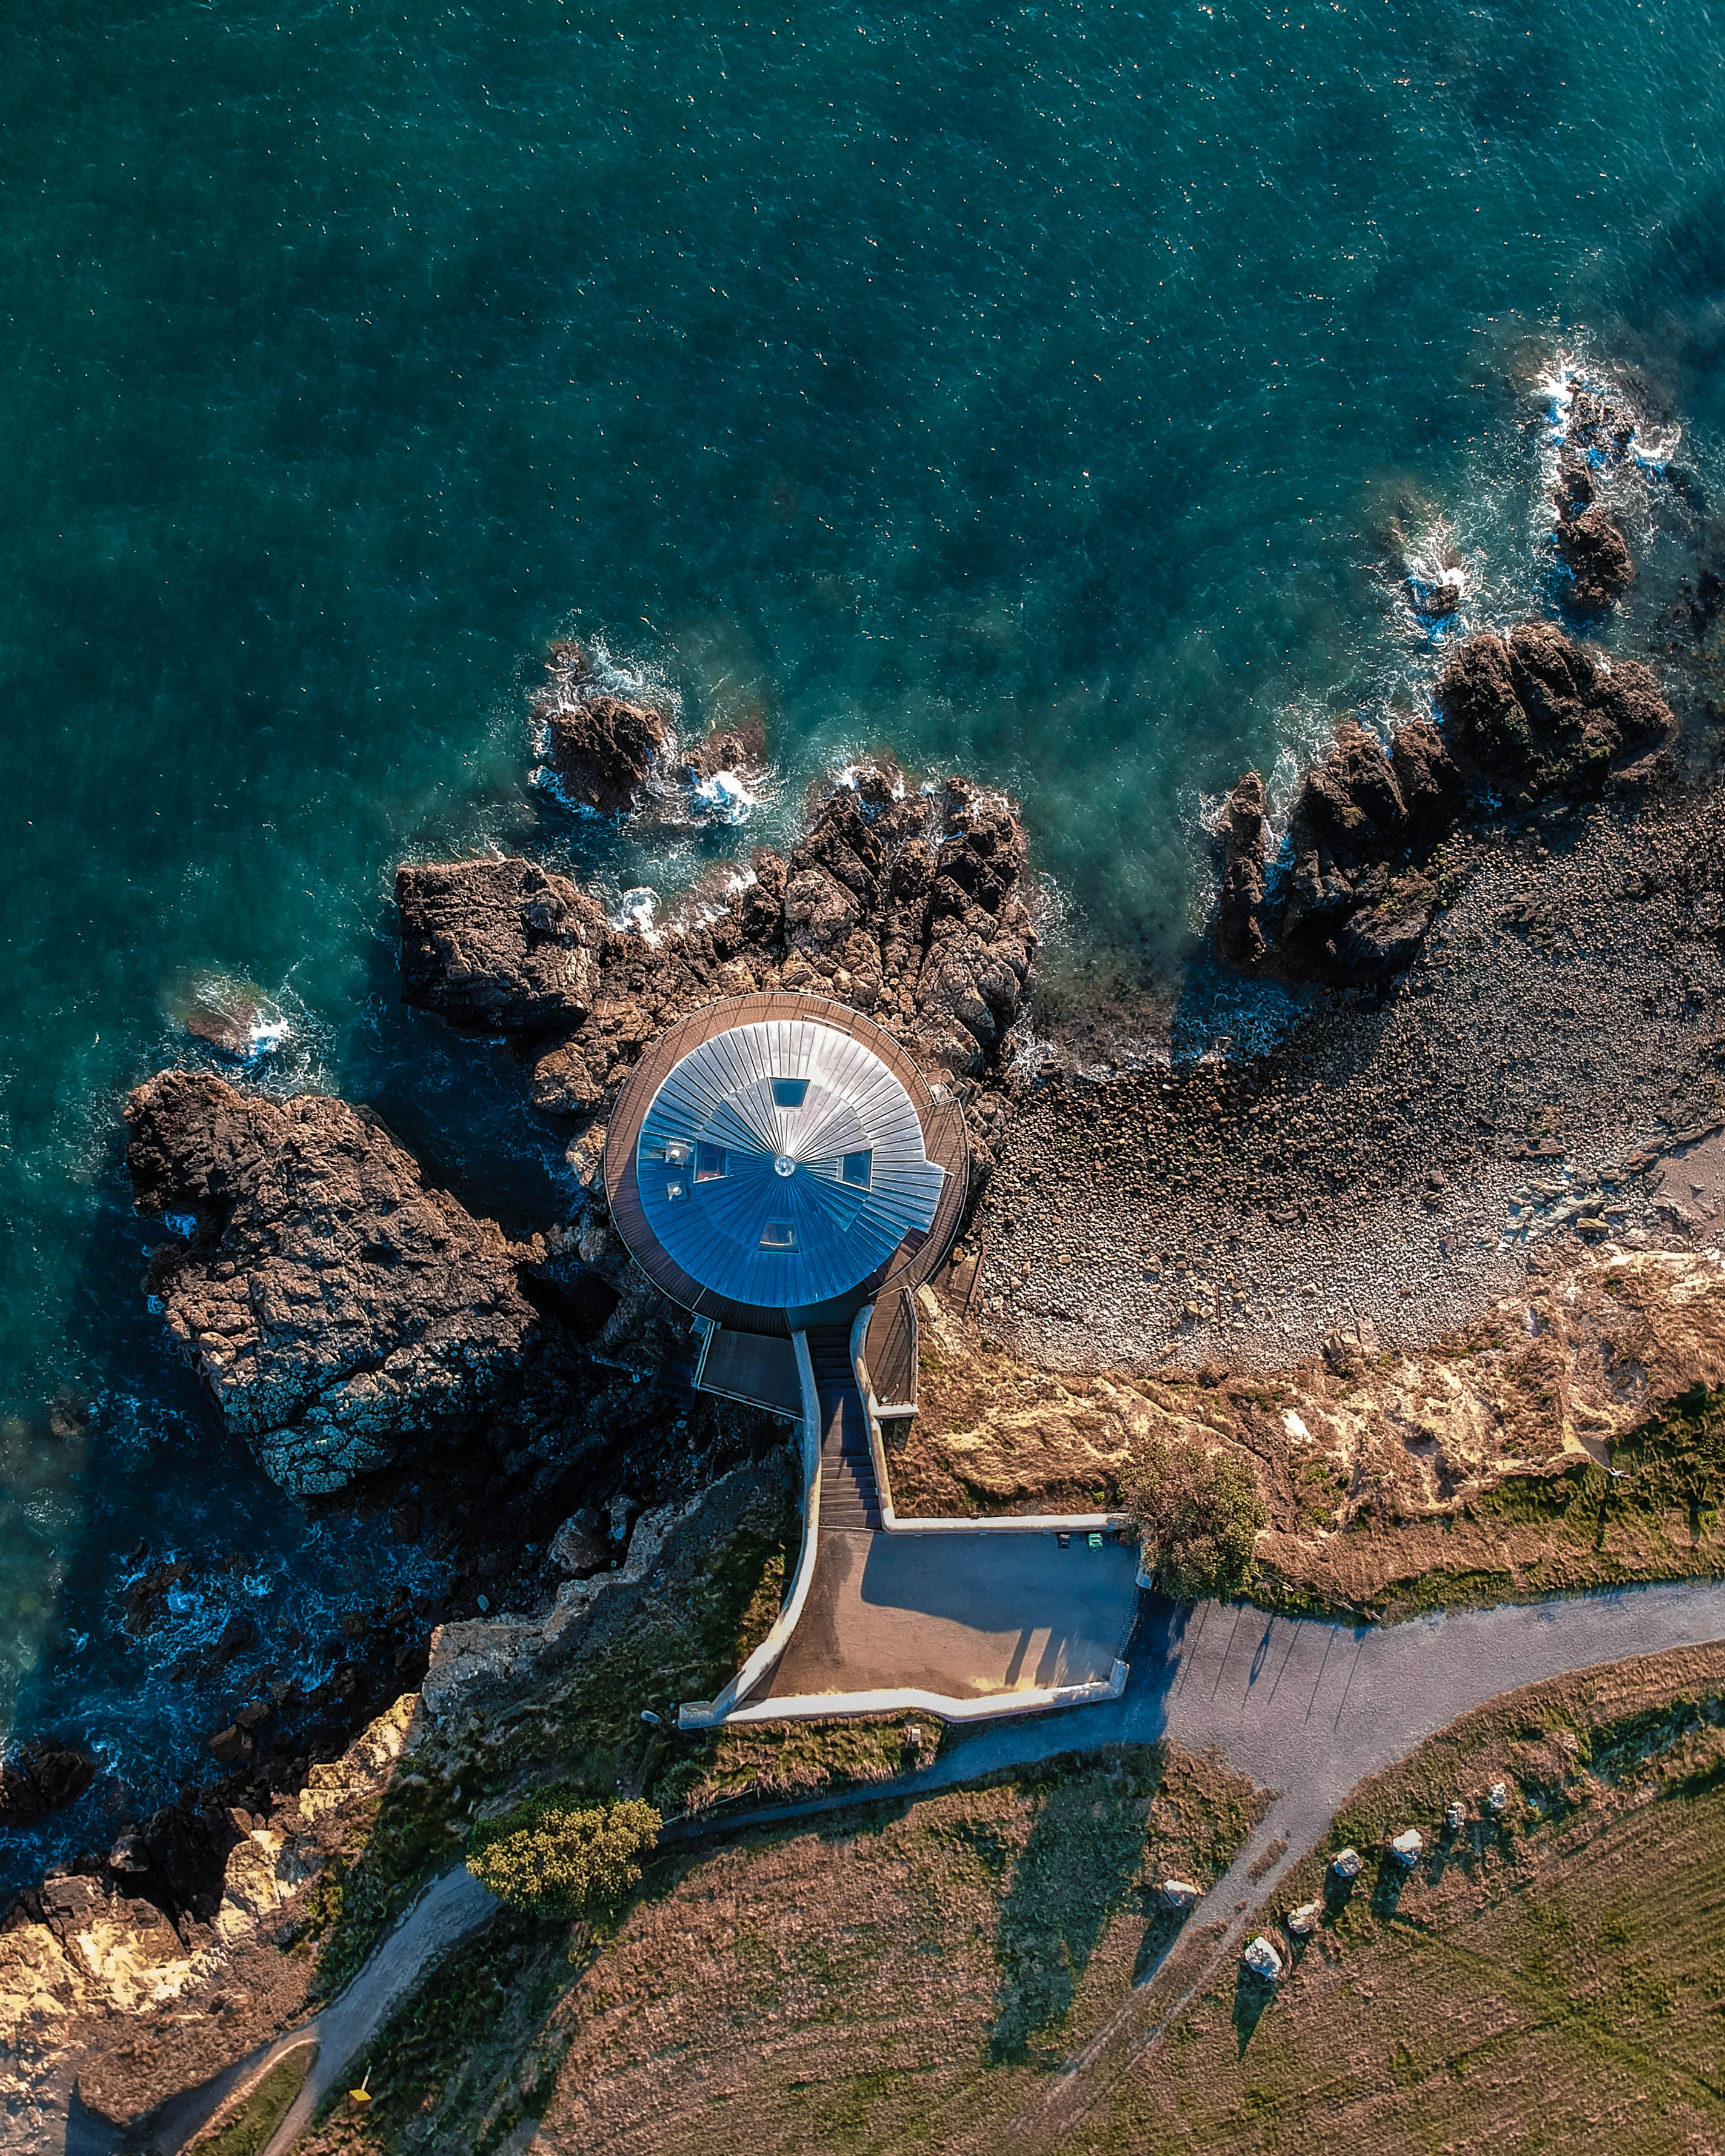
water, azure, sea, turquoise, coast, ocean, fun, coastal and oceanic landforms, vacation, photography, cape, bay, tropics, world, earth